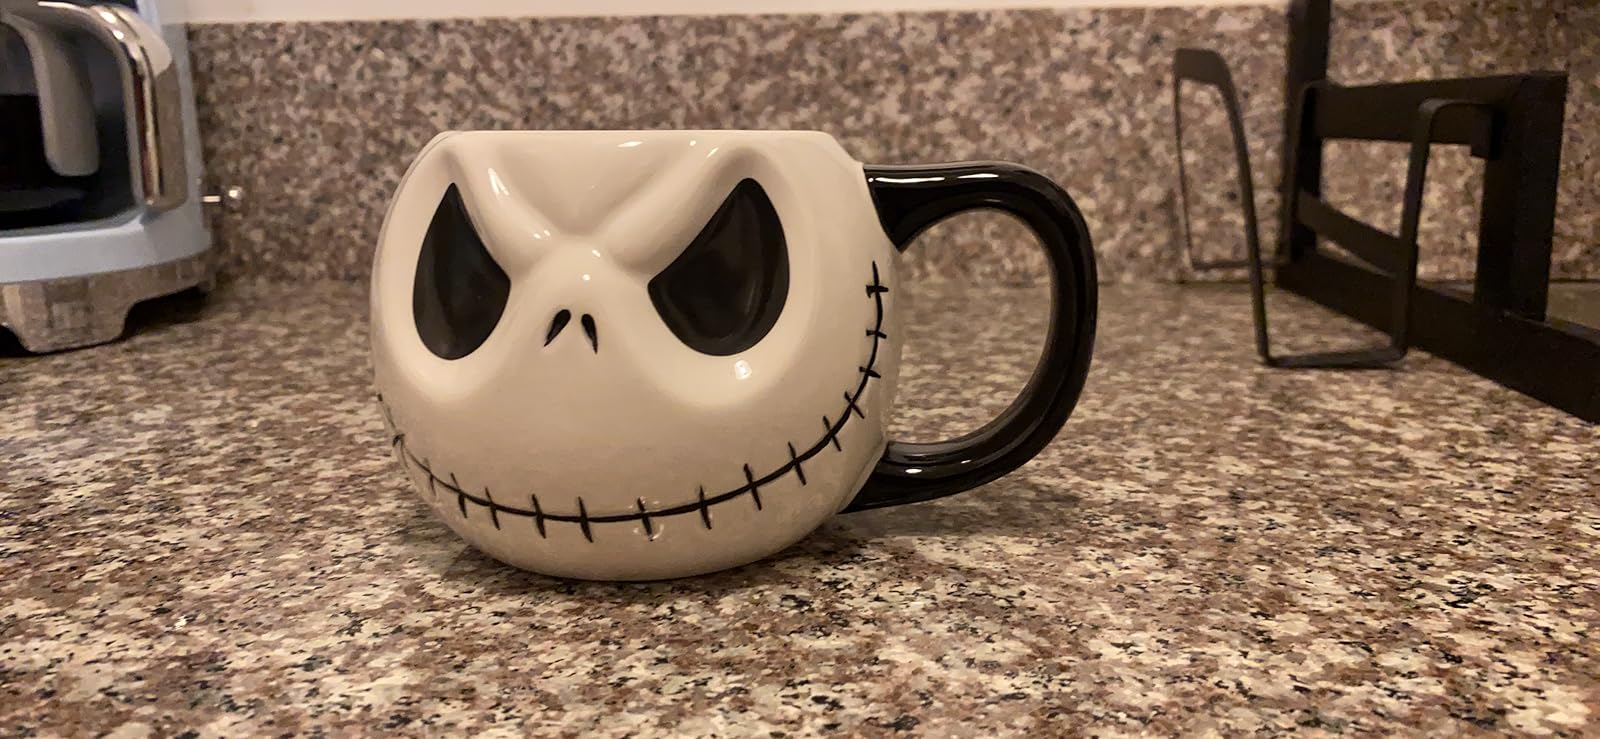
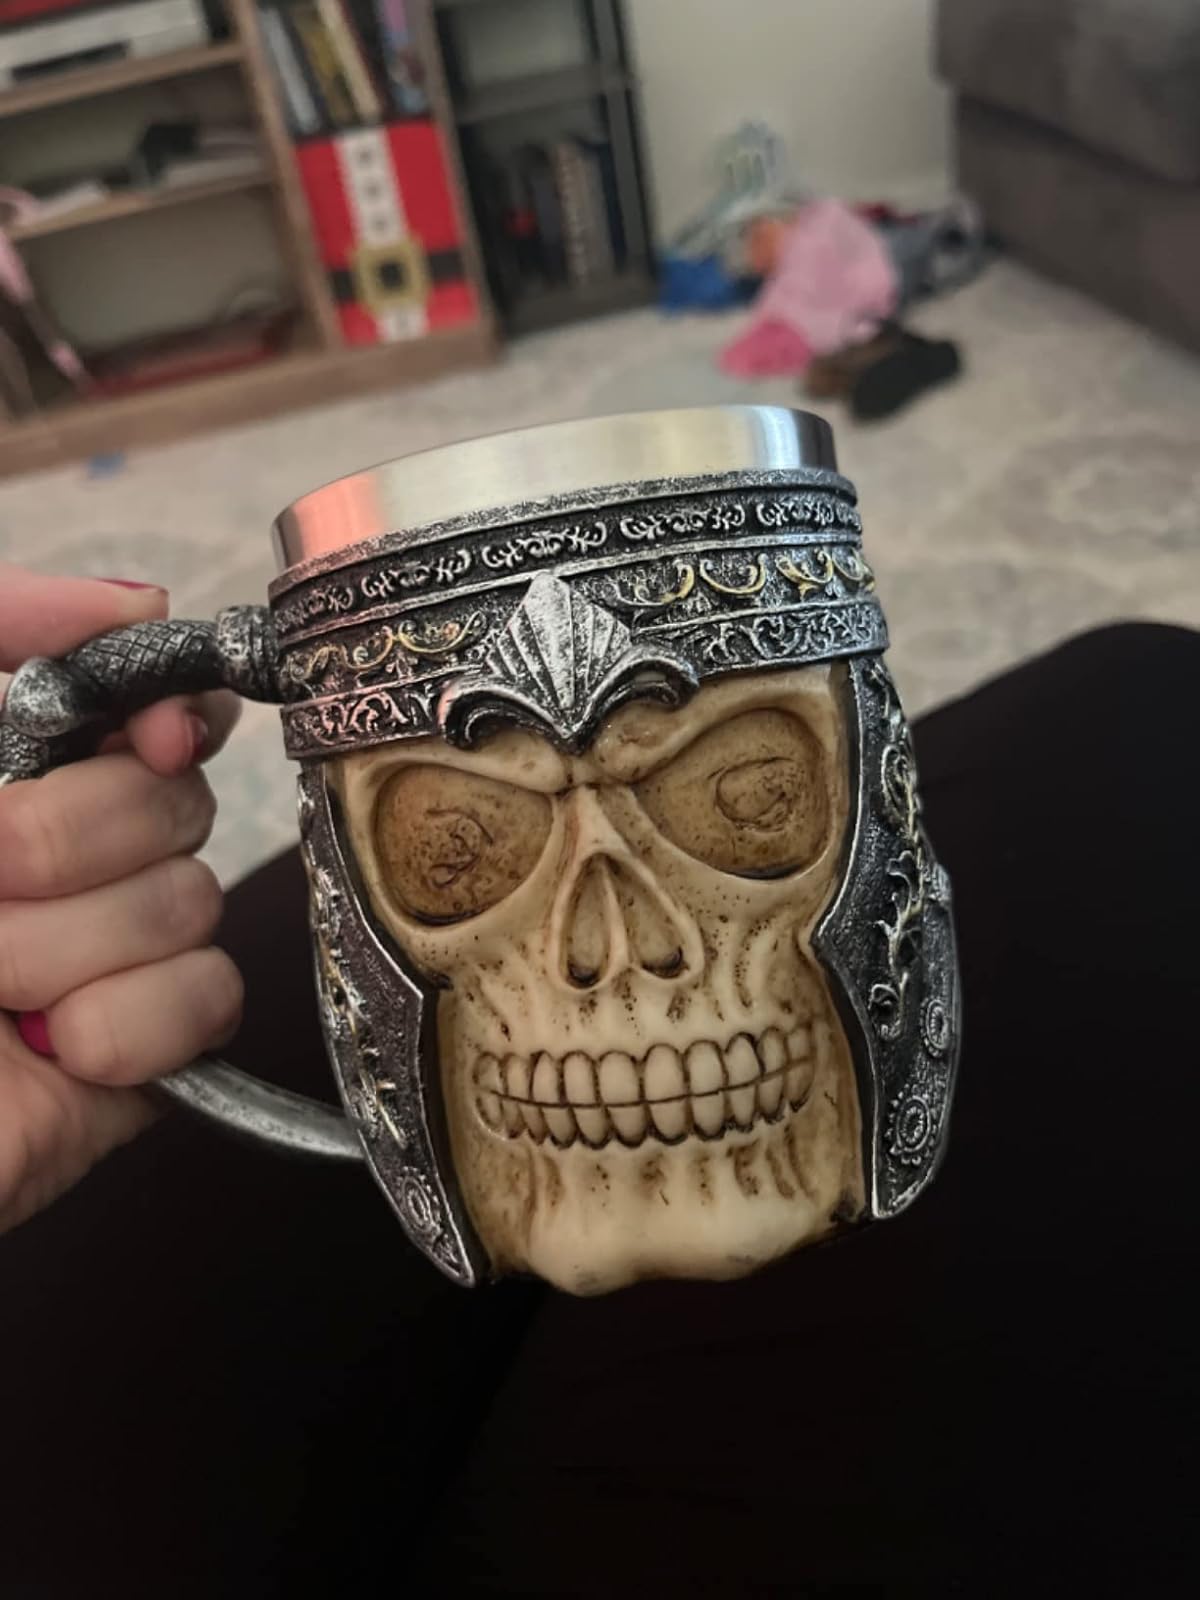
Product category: items_mug
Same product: no